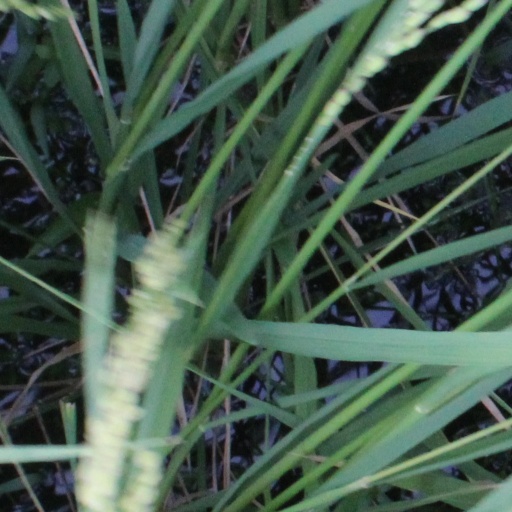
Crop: rice